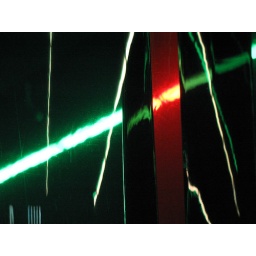
Pretty plastic curtain and lights in the Tate.